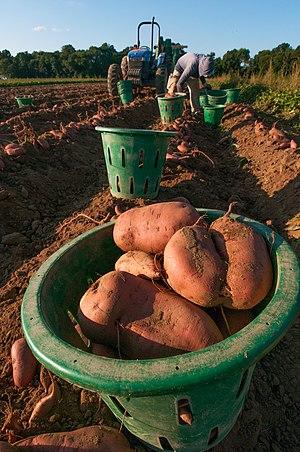
Grosses patates douces déterrées à l'aide d'une charrue pour que les travailleurs migrants puissent les ramasser et les trier en fonction de leur taille à Kirby Farms, Mechanicsville, en Virginie, le 20 septembre 2013.
La culture de la patate douce se pratique dans toutes les régions tropicales et subtropicales du monde, dans une bande allant de 30° de latitude Nord à 30° de latitude Sud. Cette culture s'étend sur une surface totale de 9,2 millons d'hectares, dans plus de 115 pays, pour un rendement moyen en tubercules de 12,3 tonnes par hectare.